Salvador, Bahia

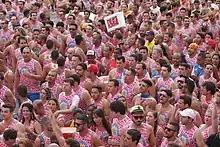
Salvador's Street Carnival, one of the largest in the world

Capoeira is a unique mix of dance and martial art of Afro-Brazilian origin, combining agile dance moves with unarmed combat techniques. Capoeira in Portuguese literally means "chicken coop". The capoeira appeared in Quilombo dos Palmares, located in the Captaincy of Pernambuco, and Salvador is considered the home of modern capoeira branches. In the first half of the 20th century, Salvador-born masters Mestre Bimba and Mestre Pastinha founded capoeira schools and helped standardize and popularize the art in Brazil and the world. In recent years, Capoeira has become more international and accessible even in Salvador.